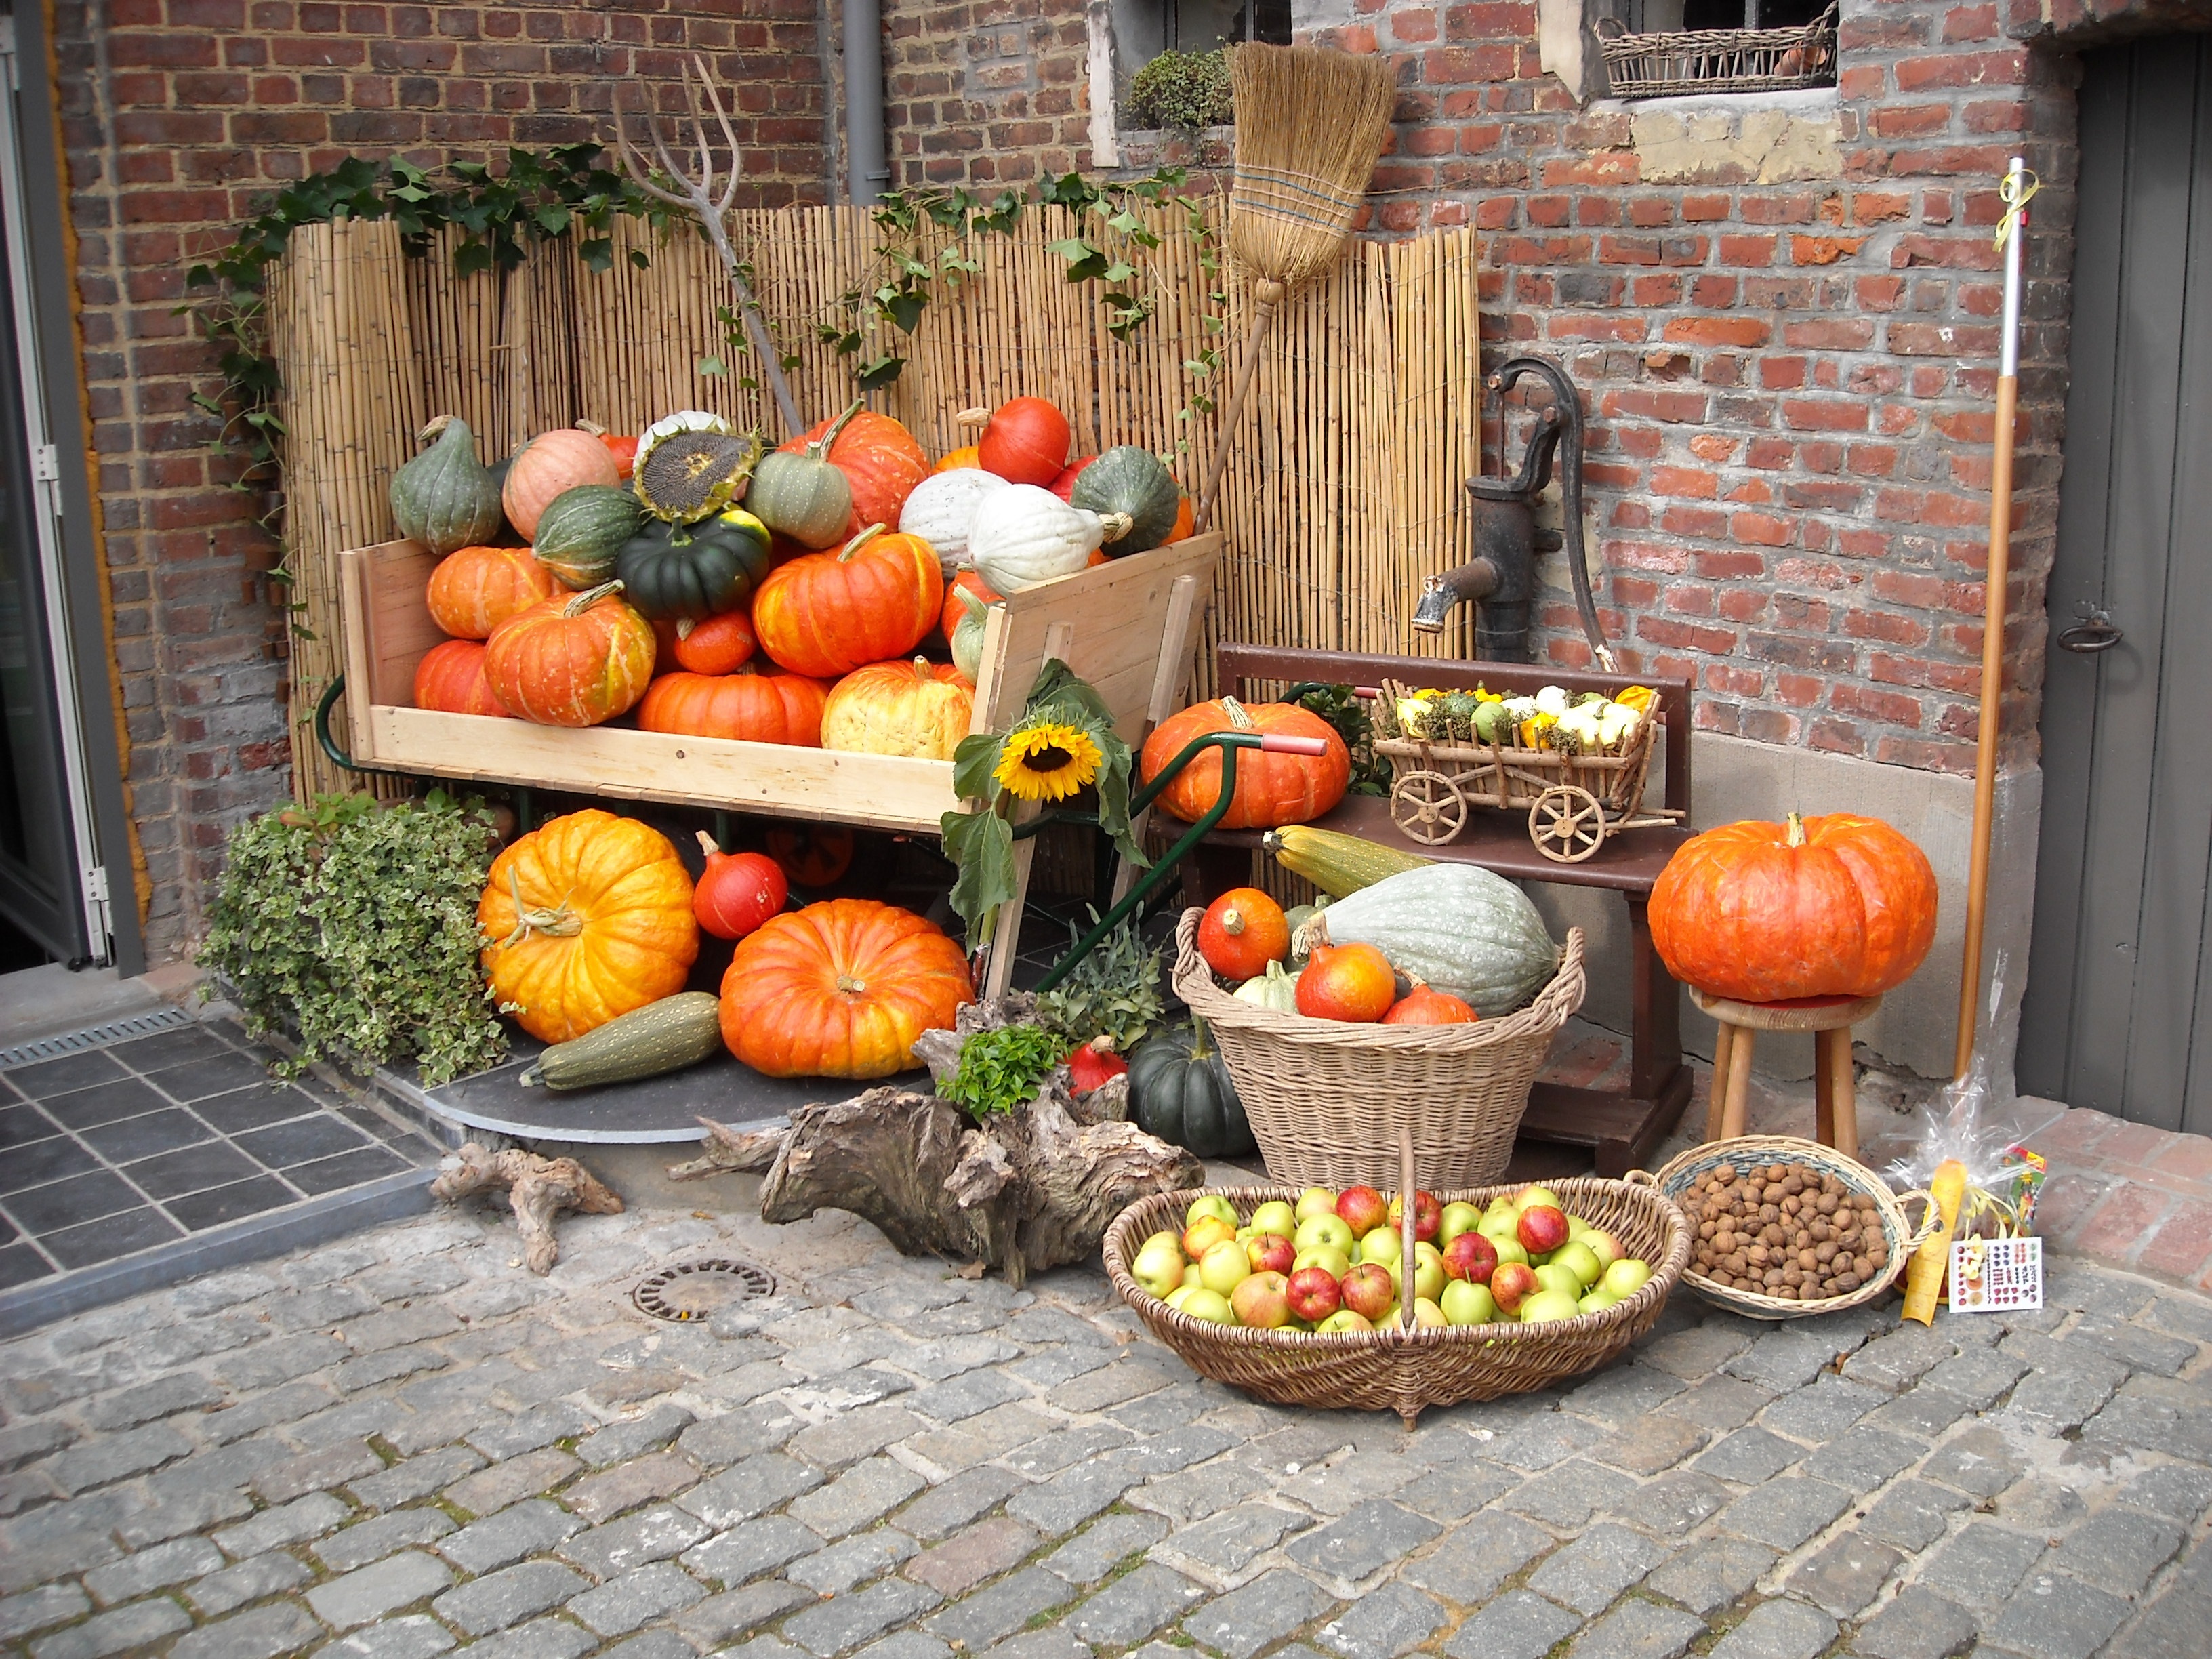
orange, meal, food, produce, autumn, pumpkin, halloween, yellow, still life, nuts, vegetables, fruits, composition, broom, pumpkins